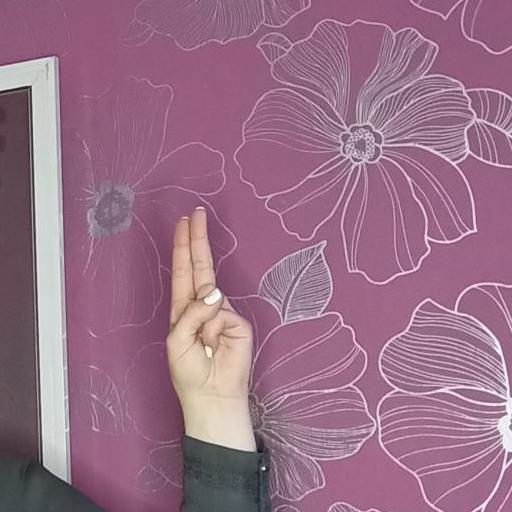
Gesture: two_up